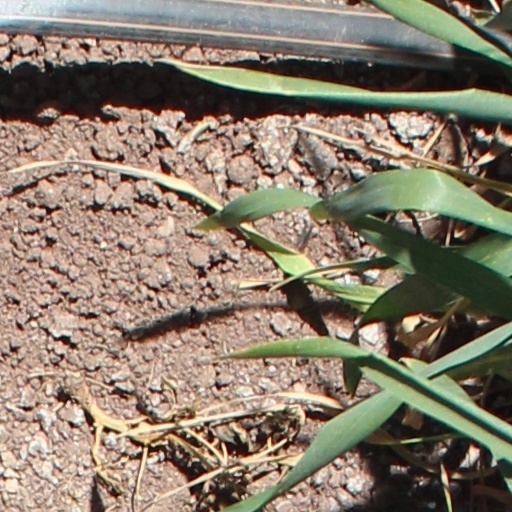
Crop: wheat